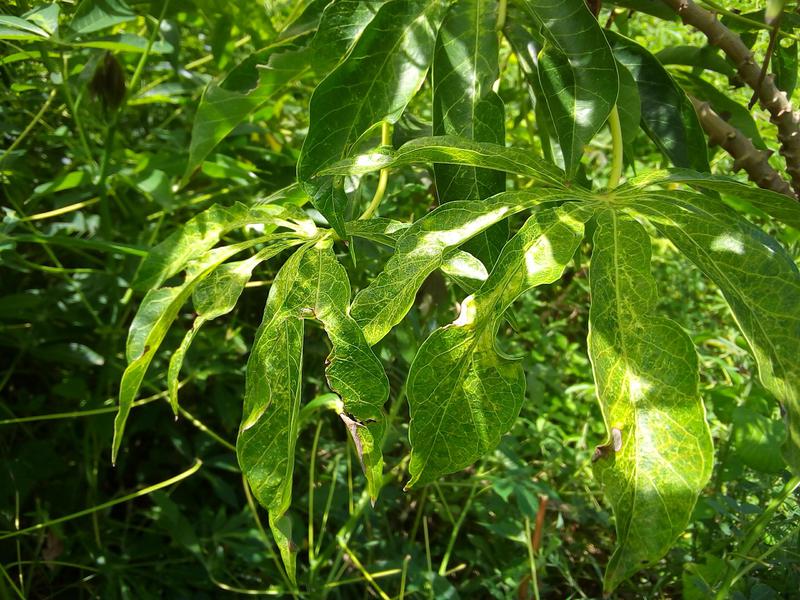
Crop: cassava
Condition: green_mottle